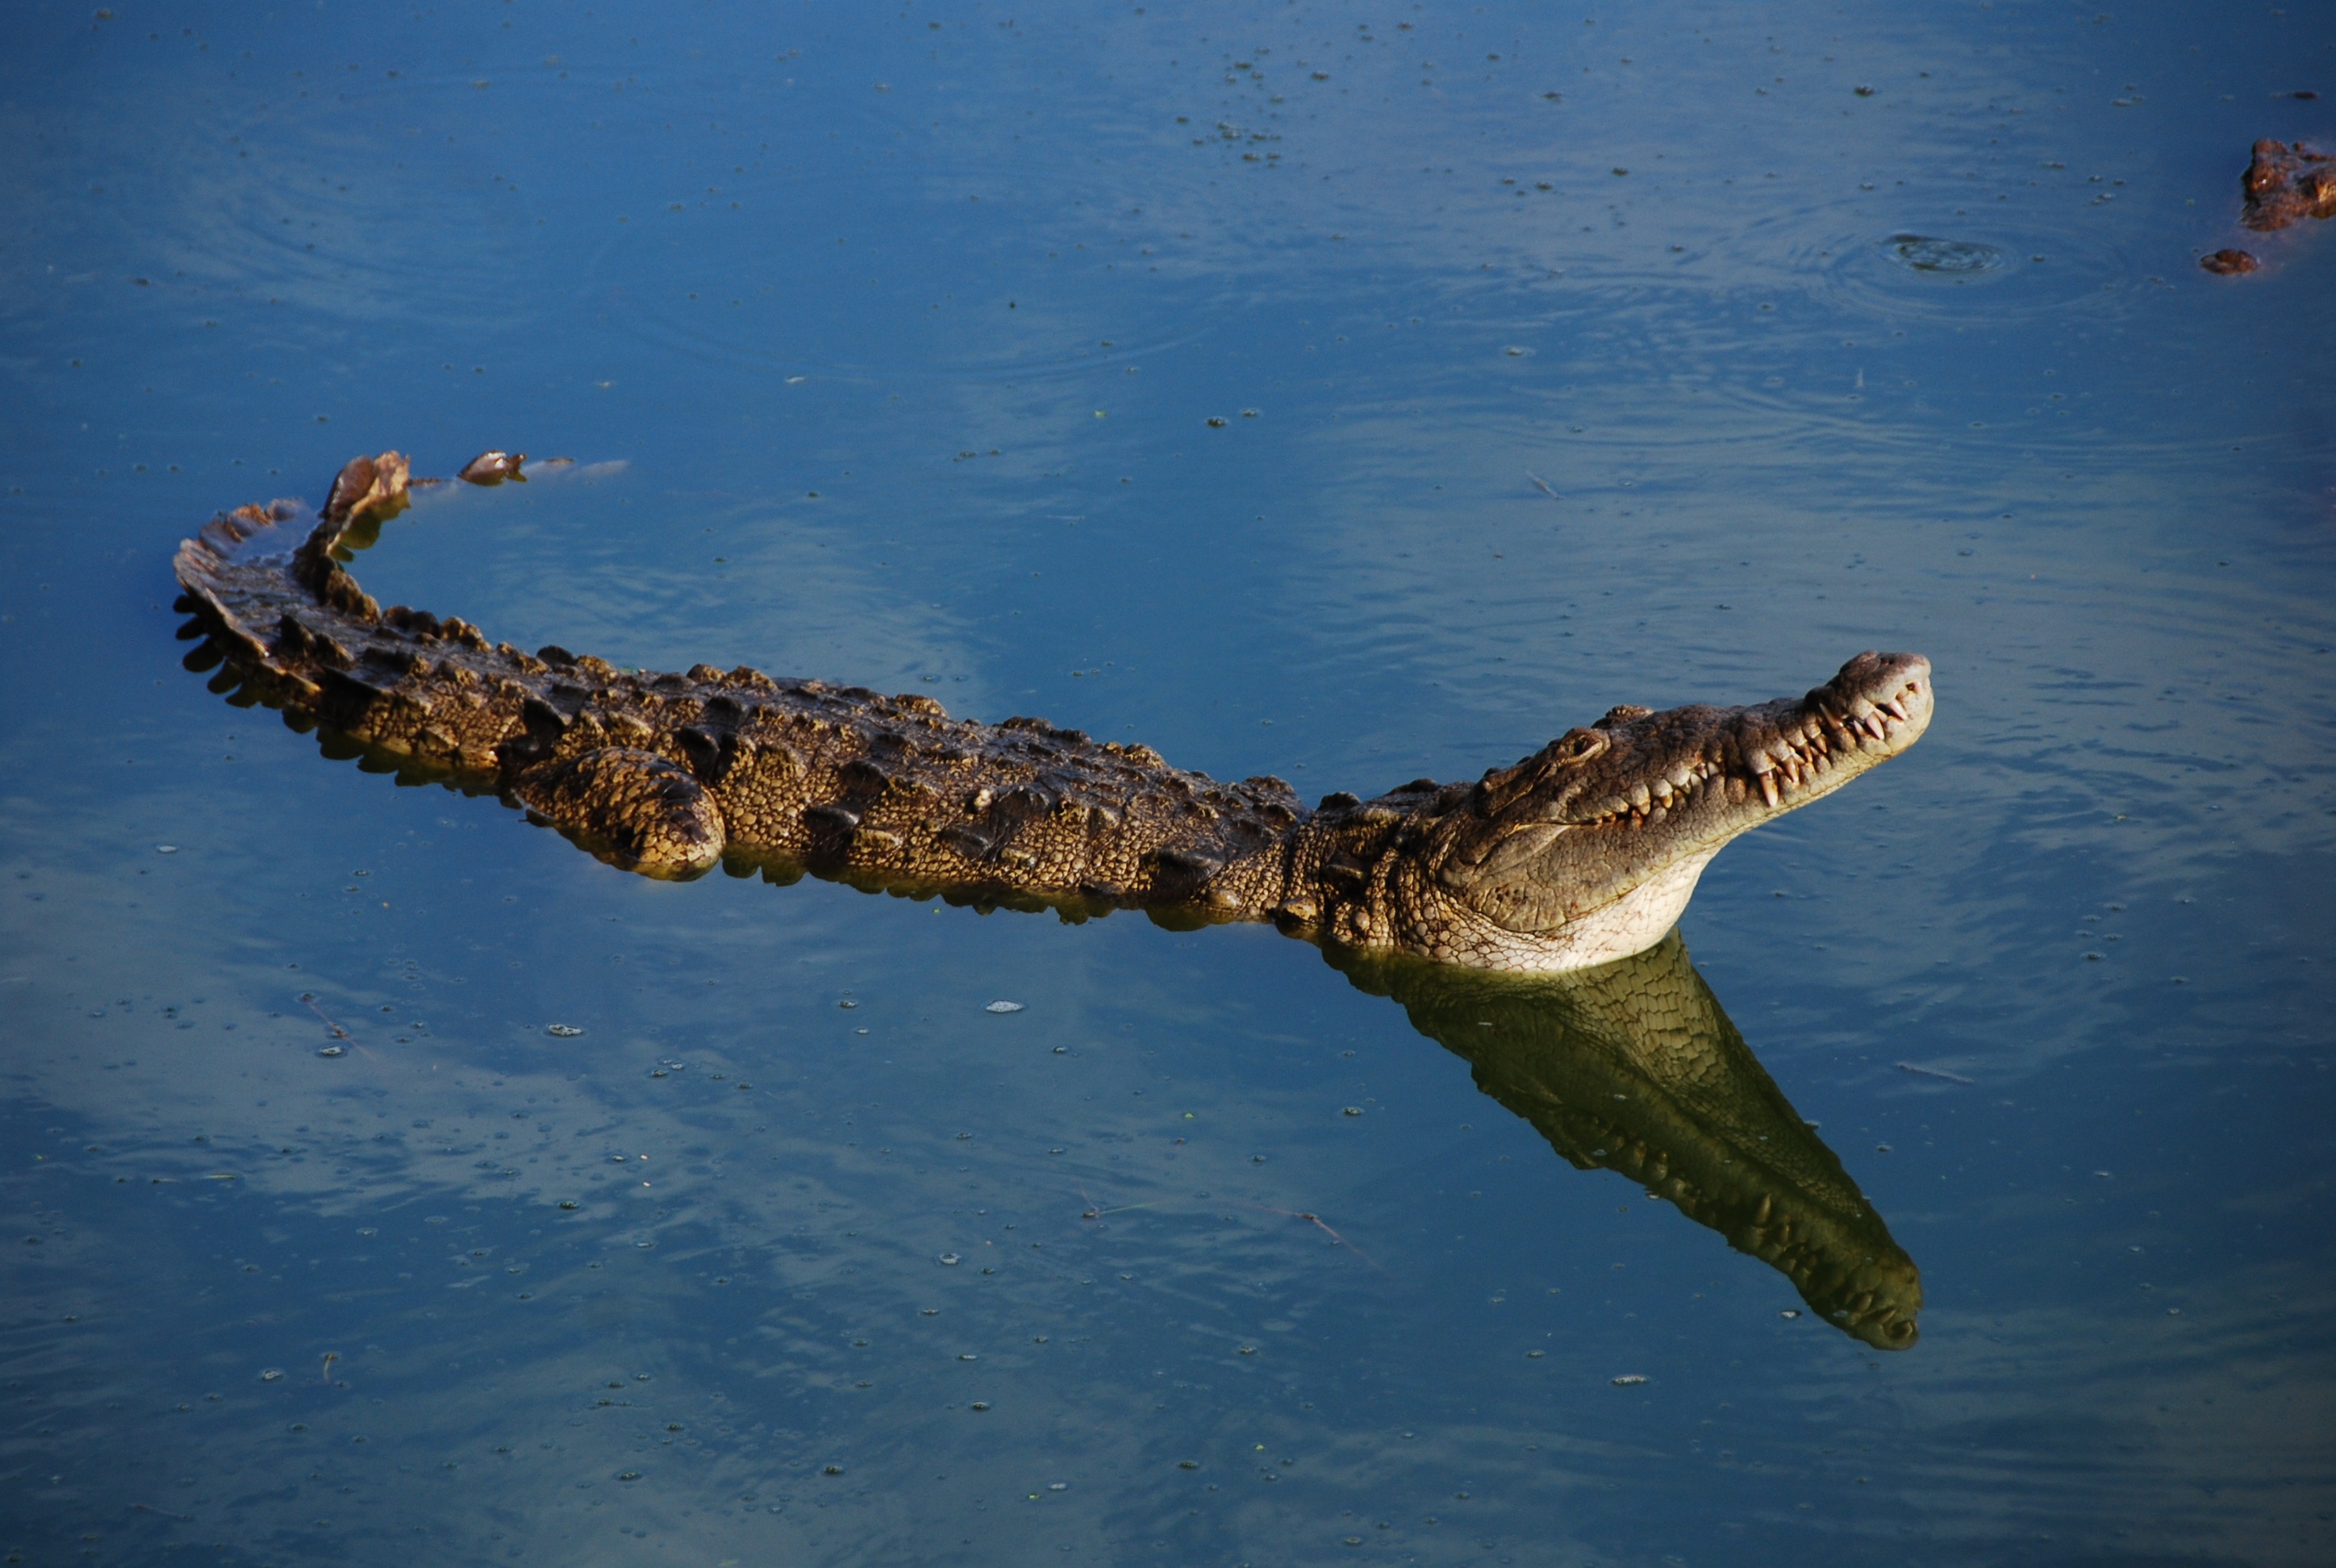
sea, ocean, animal, reflection, reptile, fauna, crocodile, alligator, vertebrate, crocodilia